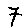
Label: 7